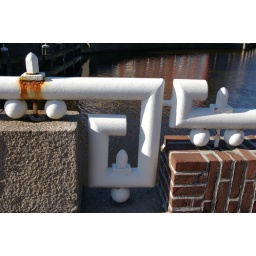
Havenplein Leiden - bridge and bridge-keeper's house built in 1929-30 in Amsterdam School style.